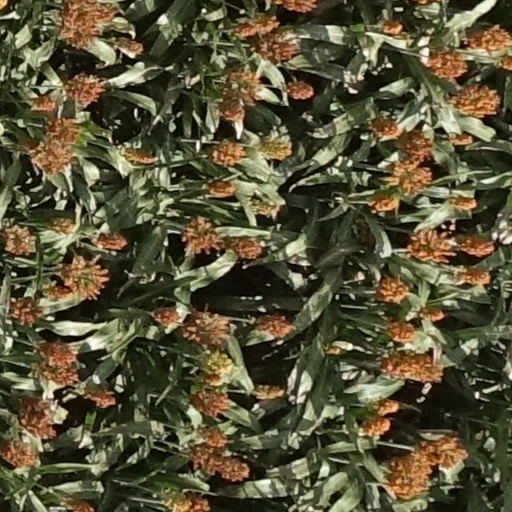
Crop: sorghum